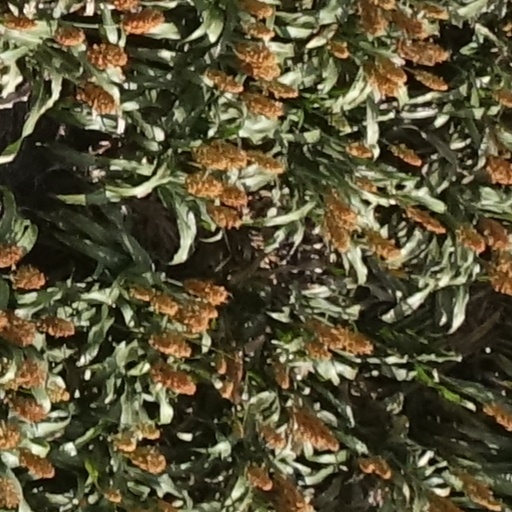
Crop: sorghum